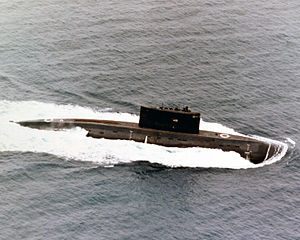
Kilo-klassen
Sovjetisk Kilo-klasse i 1987
Kilo-klassen er NATO rapporteringsnavnet for en russiskbygget dieselelektrisk ubåd. Den originale version af ubåden var benævnt Projekt 877 Paltus på russisk blev indført i den sovjetiske flåde i starten af 1980'erne i Stillehavs- og nordsøflåden. Der er desuden udviklet en mere avanceret version, omtalt som Projekt 636 Varshavyanka på russisk som er i stand til at medbringe SS-N-27 antiskibsmissiler. Afløseren til Kilo-klassen er den nyudviklede Lada-klasse, som begyndte søprøver i 2005.